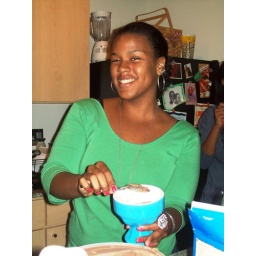
Hosted by Brandon Graham, 5th floor Dwight building Resident Assistant